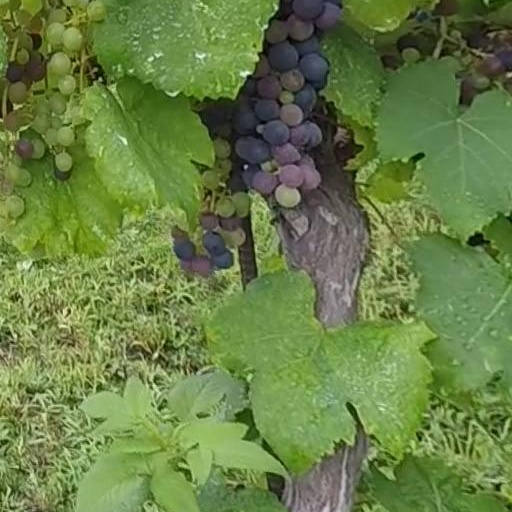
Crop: grape